German fortification of Guernsey

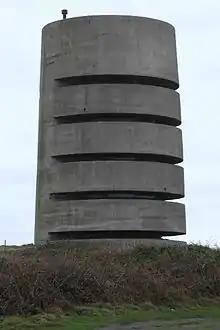
MP 3 Pleinmont

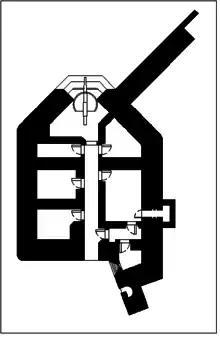
10.5cm Casemate - type "Jäger"

"Batterie Mirus" was the largest artillery battery in the Channel Islands. Using four barrels taken from a 1917 Imperial Russian dreadnought captured in Norway and resting on platforms manufactured by Friedrich Krupp A.G., these 30.5 cm guns had a potential range of with lightweight high explosive shells, weighing 250 kg or with the heavier 405 kg armour piercing shells. The battery became operational in June 1942.